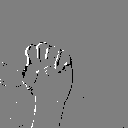
ASL letter: s